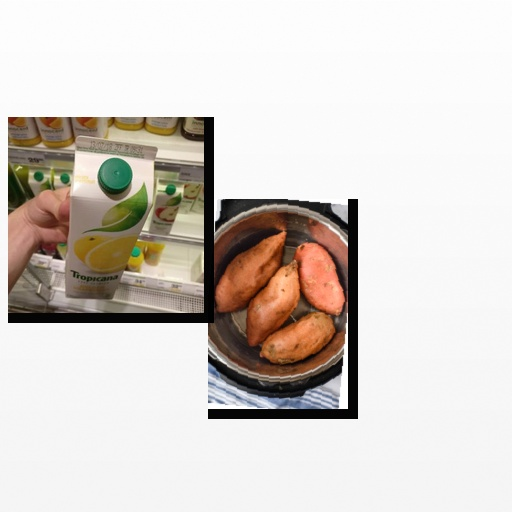
Food items: grapefruit_juice, sweet_potato